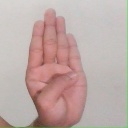
अक्षर: ब